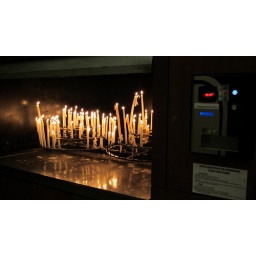
Put candles in this oven thing